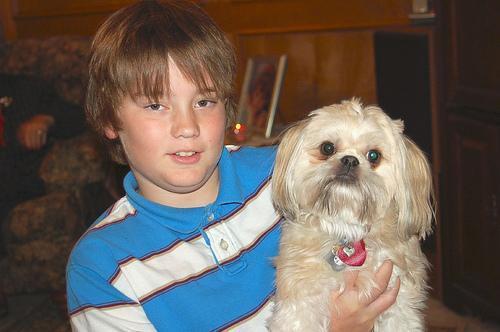
Shih-Tzu